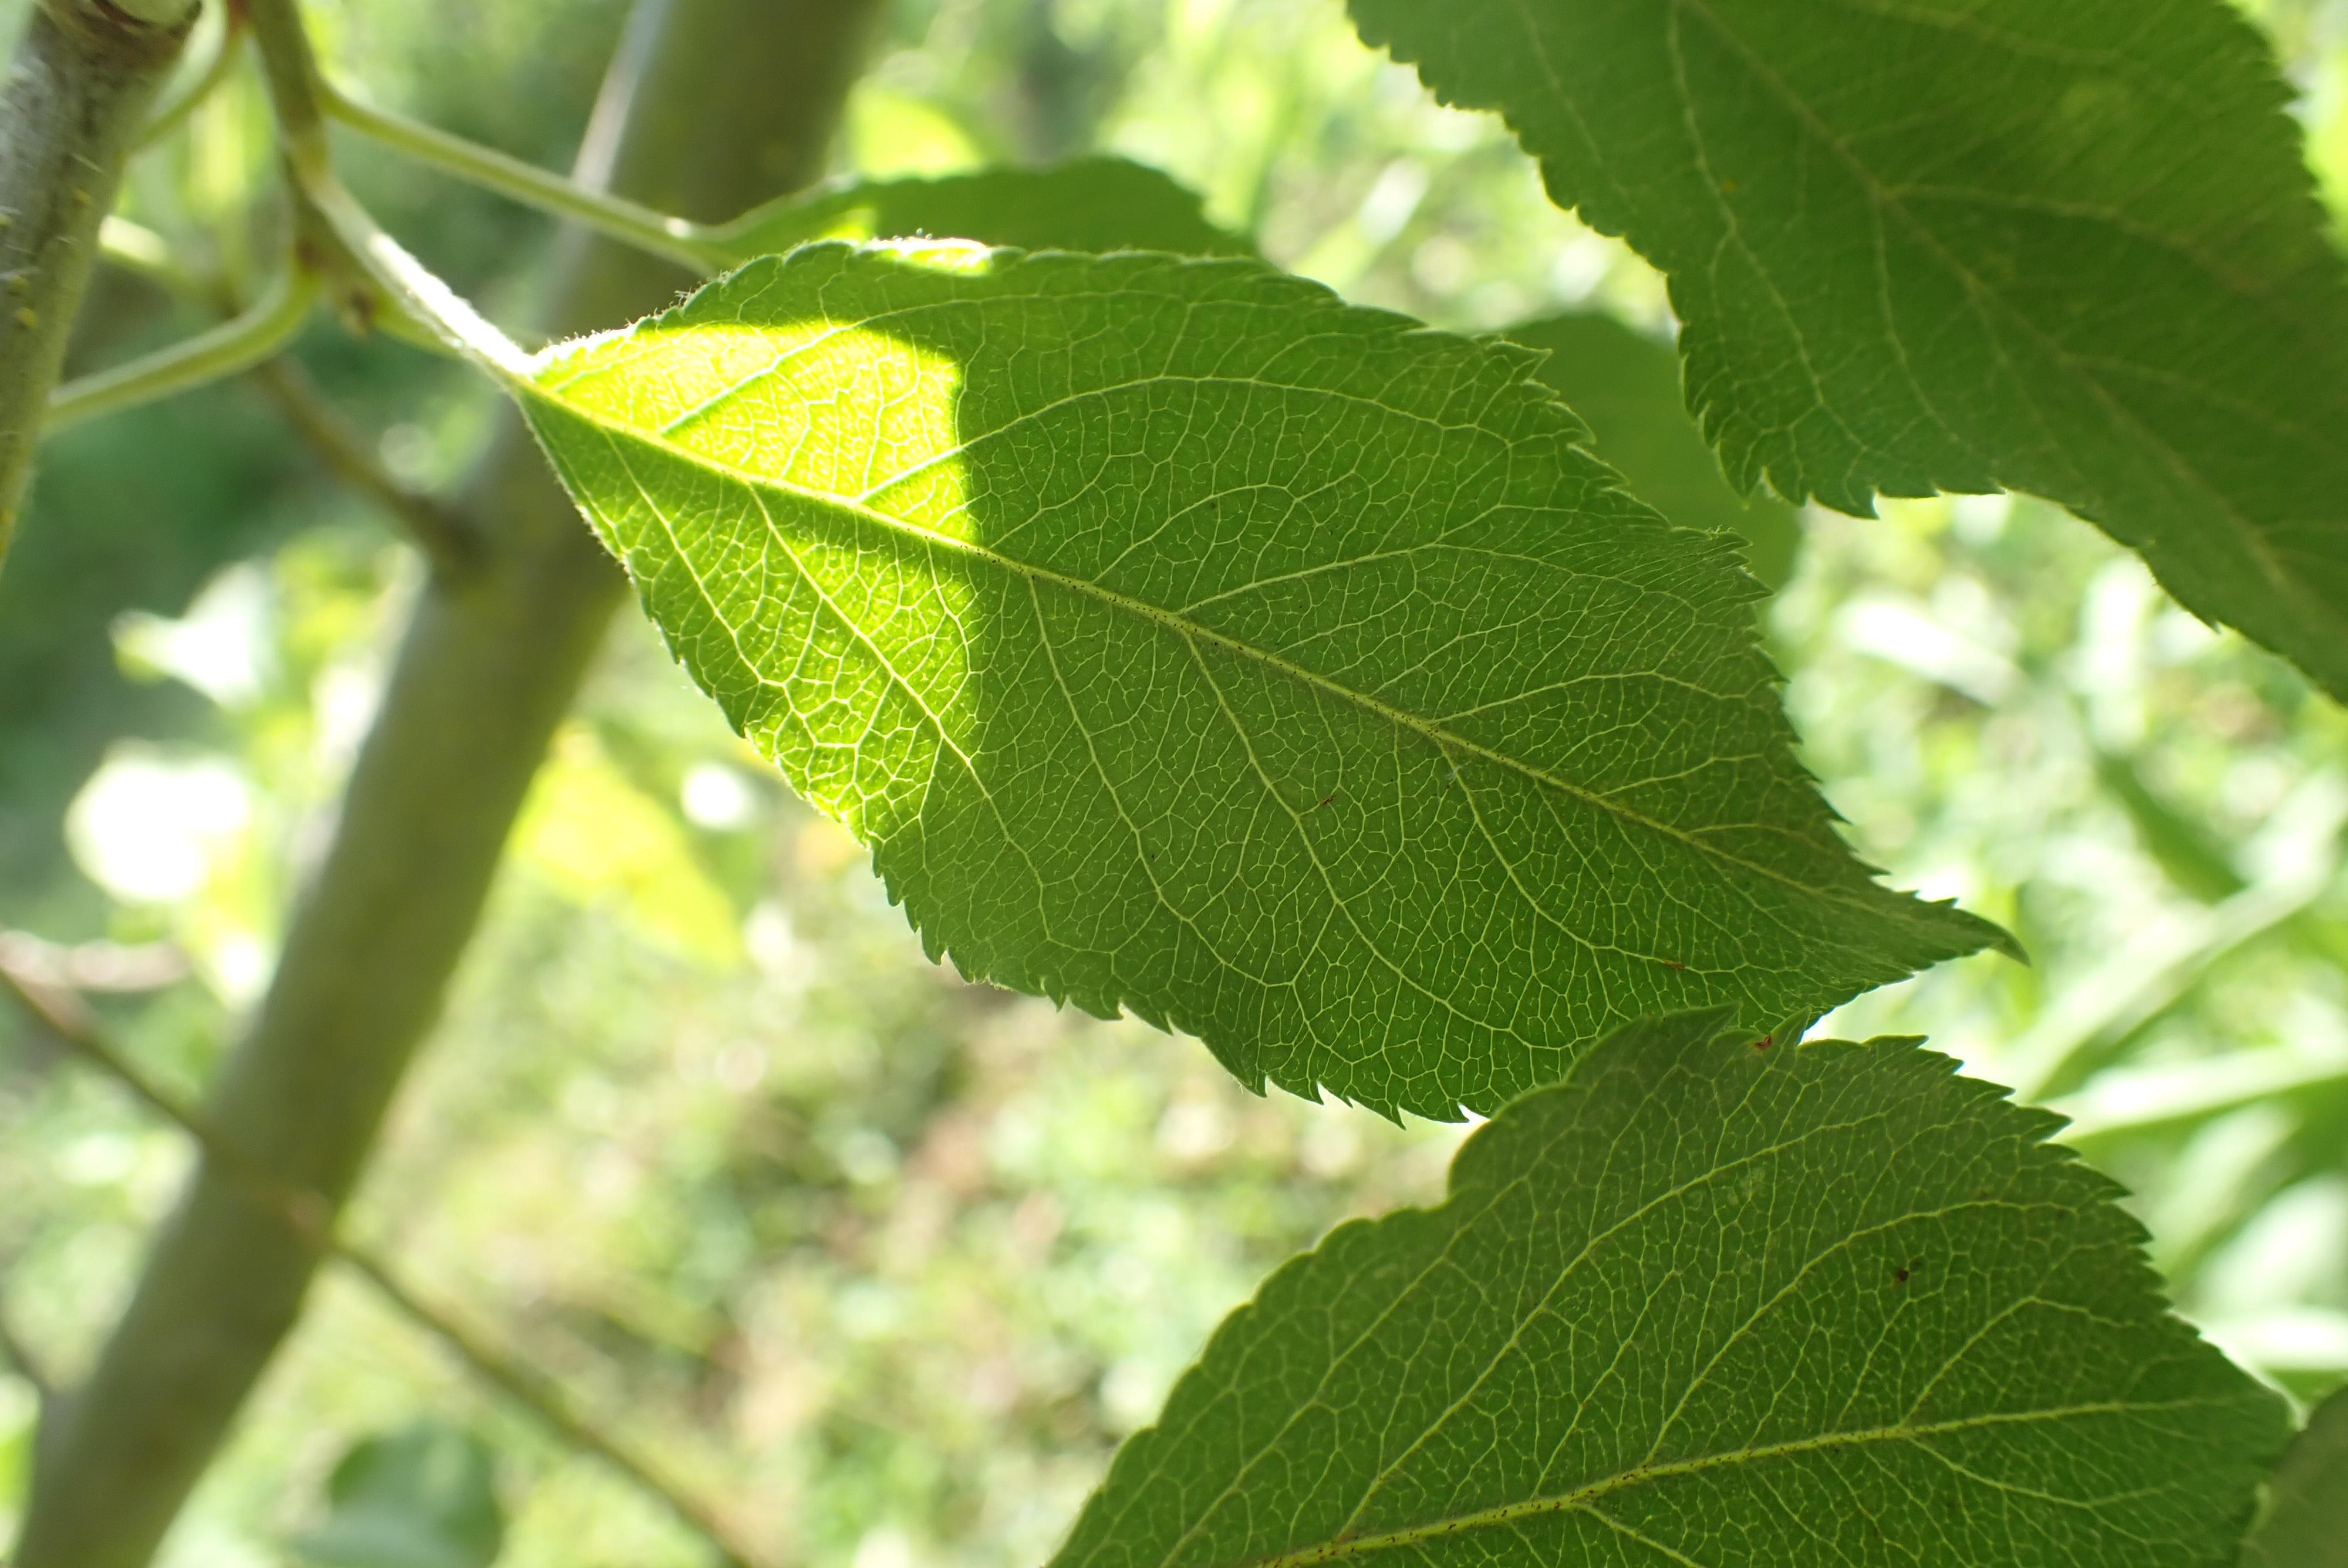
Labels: healthy